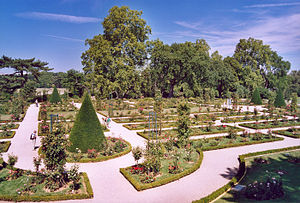
Roseraie de Bagatelle
Et kig ud over rosenhaven
"Roseraie de Bagatelle er en rosenhave i nordvesthjørnet af Bois de Boulogne i Paris. På initiativ af bystyret i Paris blev haven anlagt i 1905 af landskabsarkitekt Jean Claude Nicolas Forestier. Rosenhaven er en del af de fem samlinger af roser i Frankrig, som indgår i ""Den nationale samling"" ved konservatoriet for specialiserede plantesamlinger.